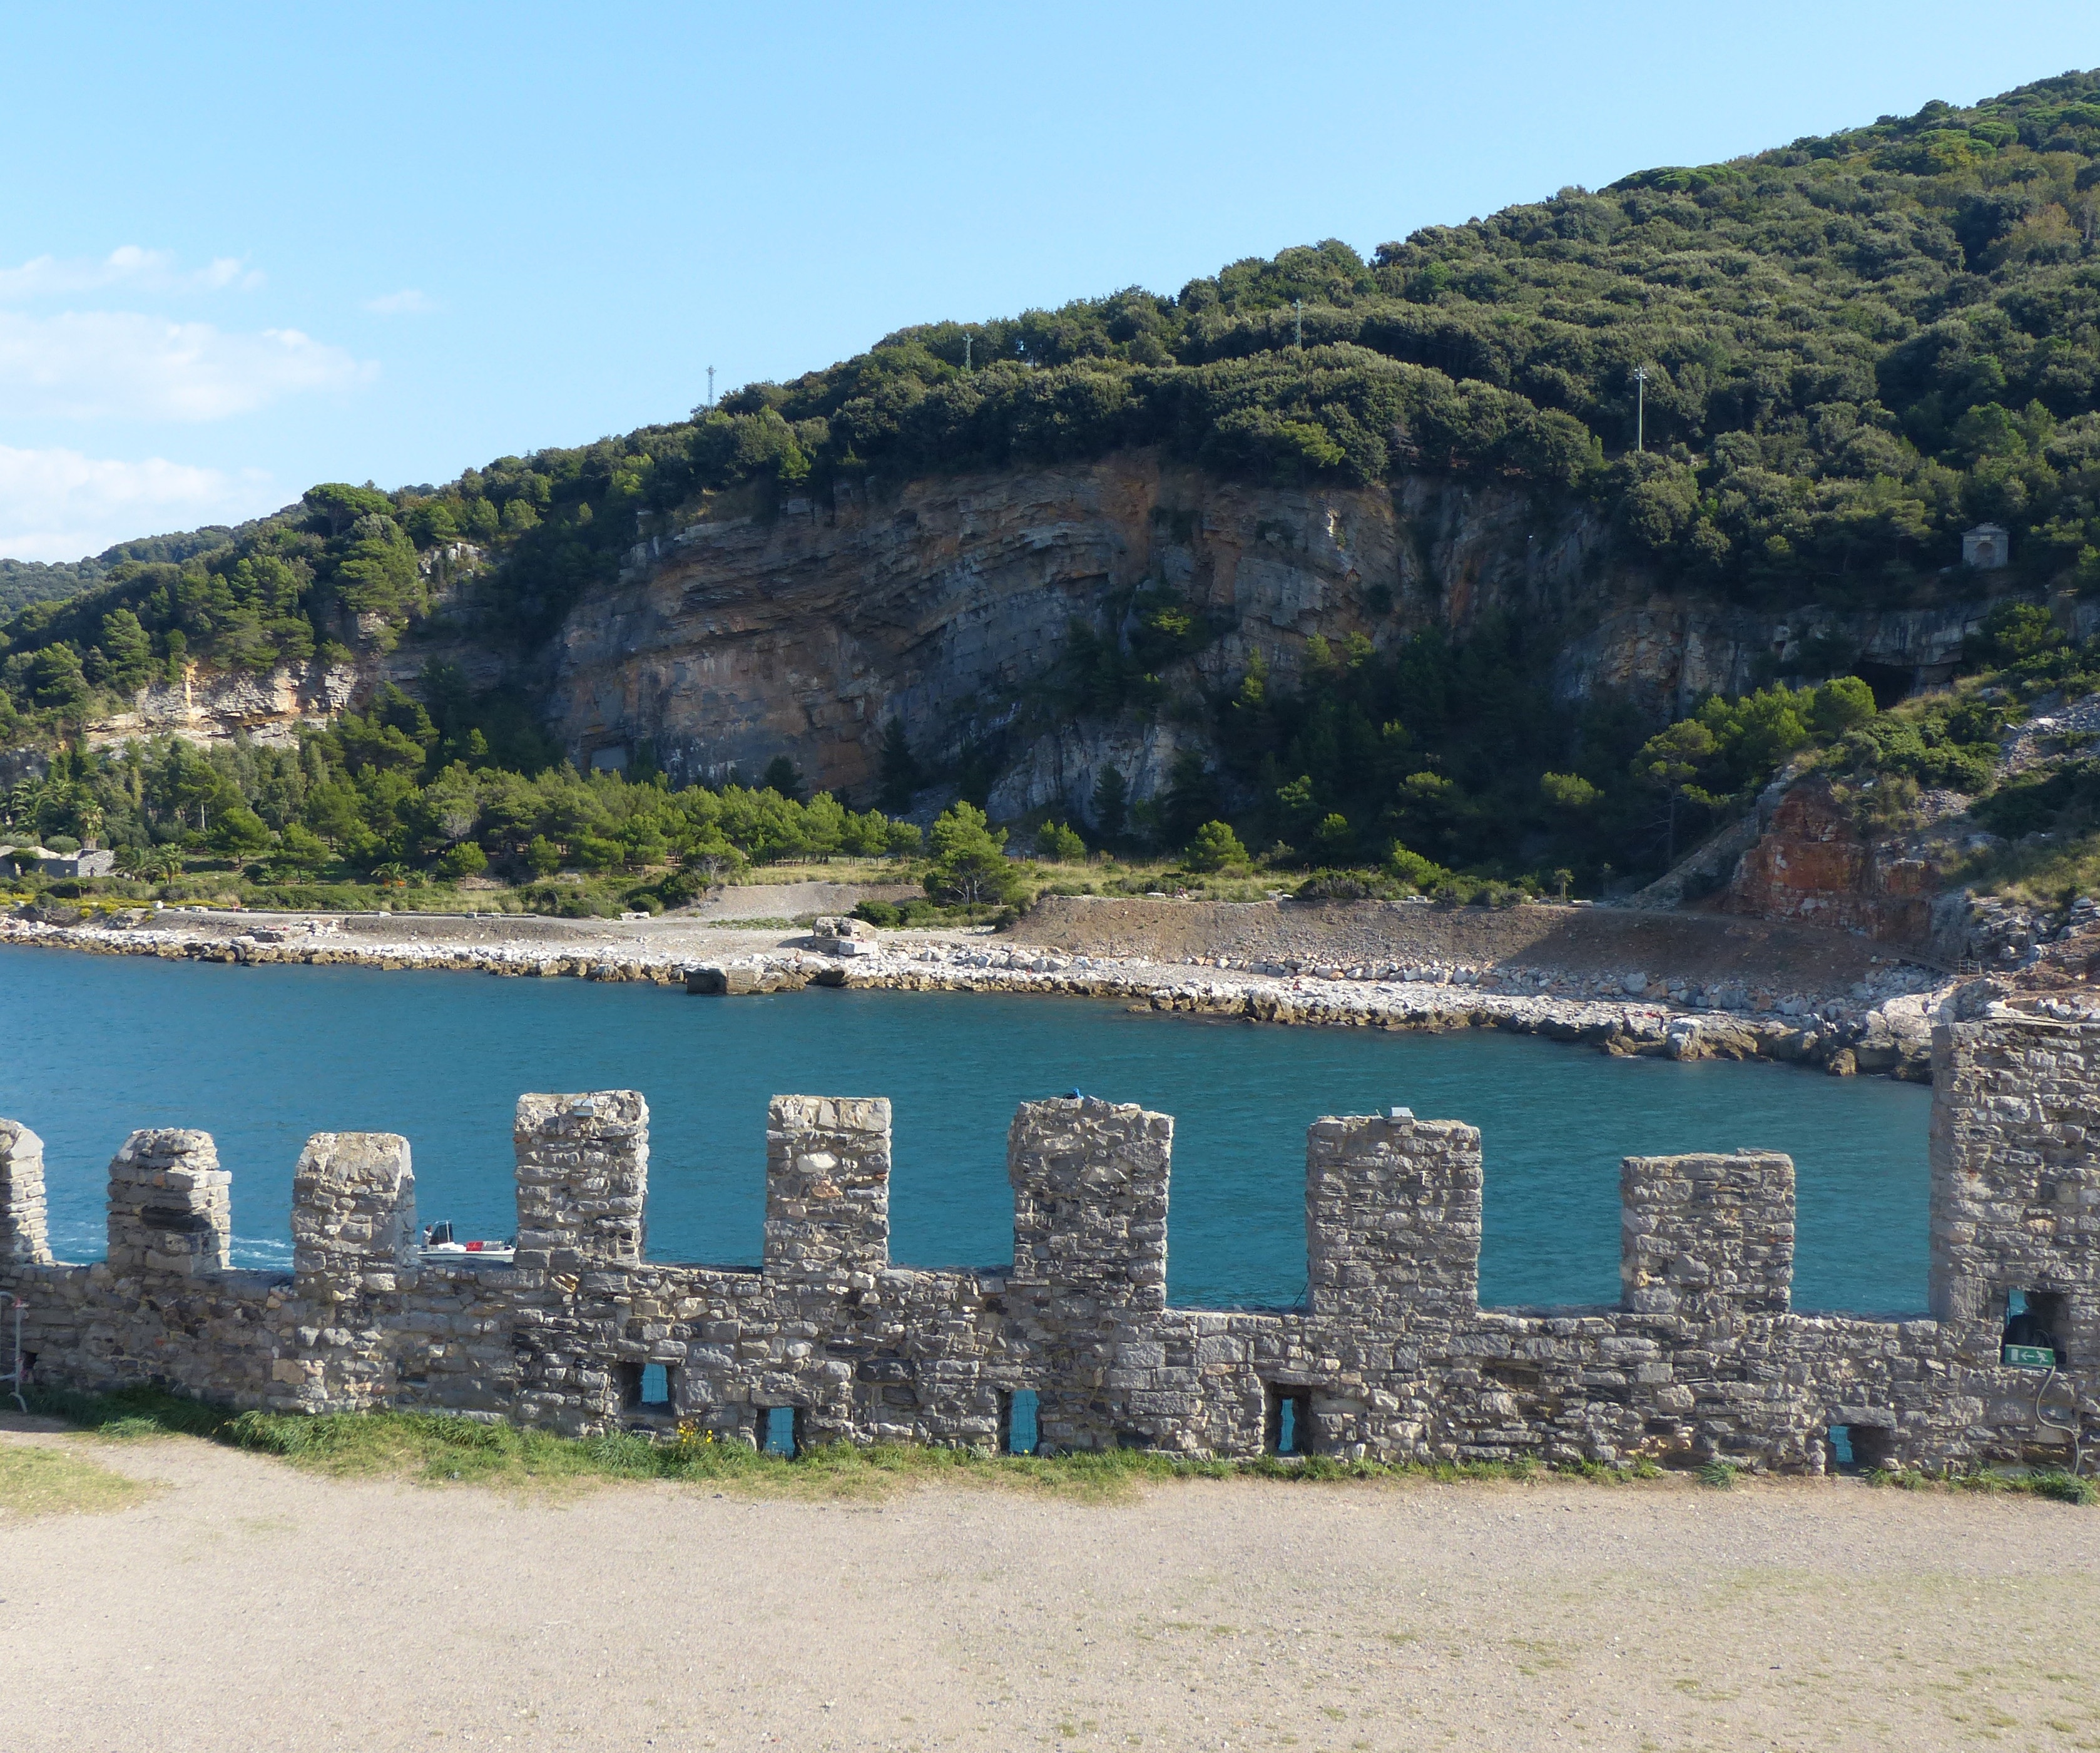
beach, sea, coast, mountain, hill, shore, lake, river, vacation, village, cliff, cove, bay, reservoir, fortification, tourism, terrain, body of water, geology, ruins, cape, porto venere, castello doria, gulf of la spezia